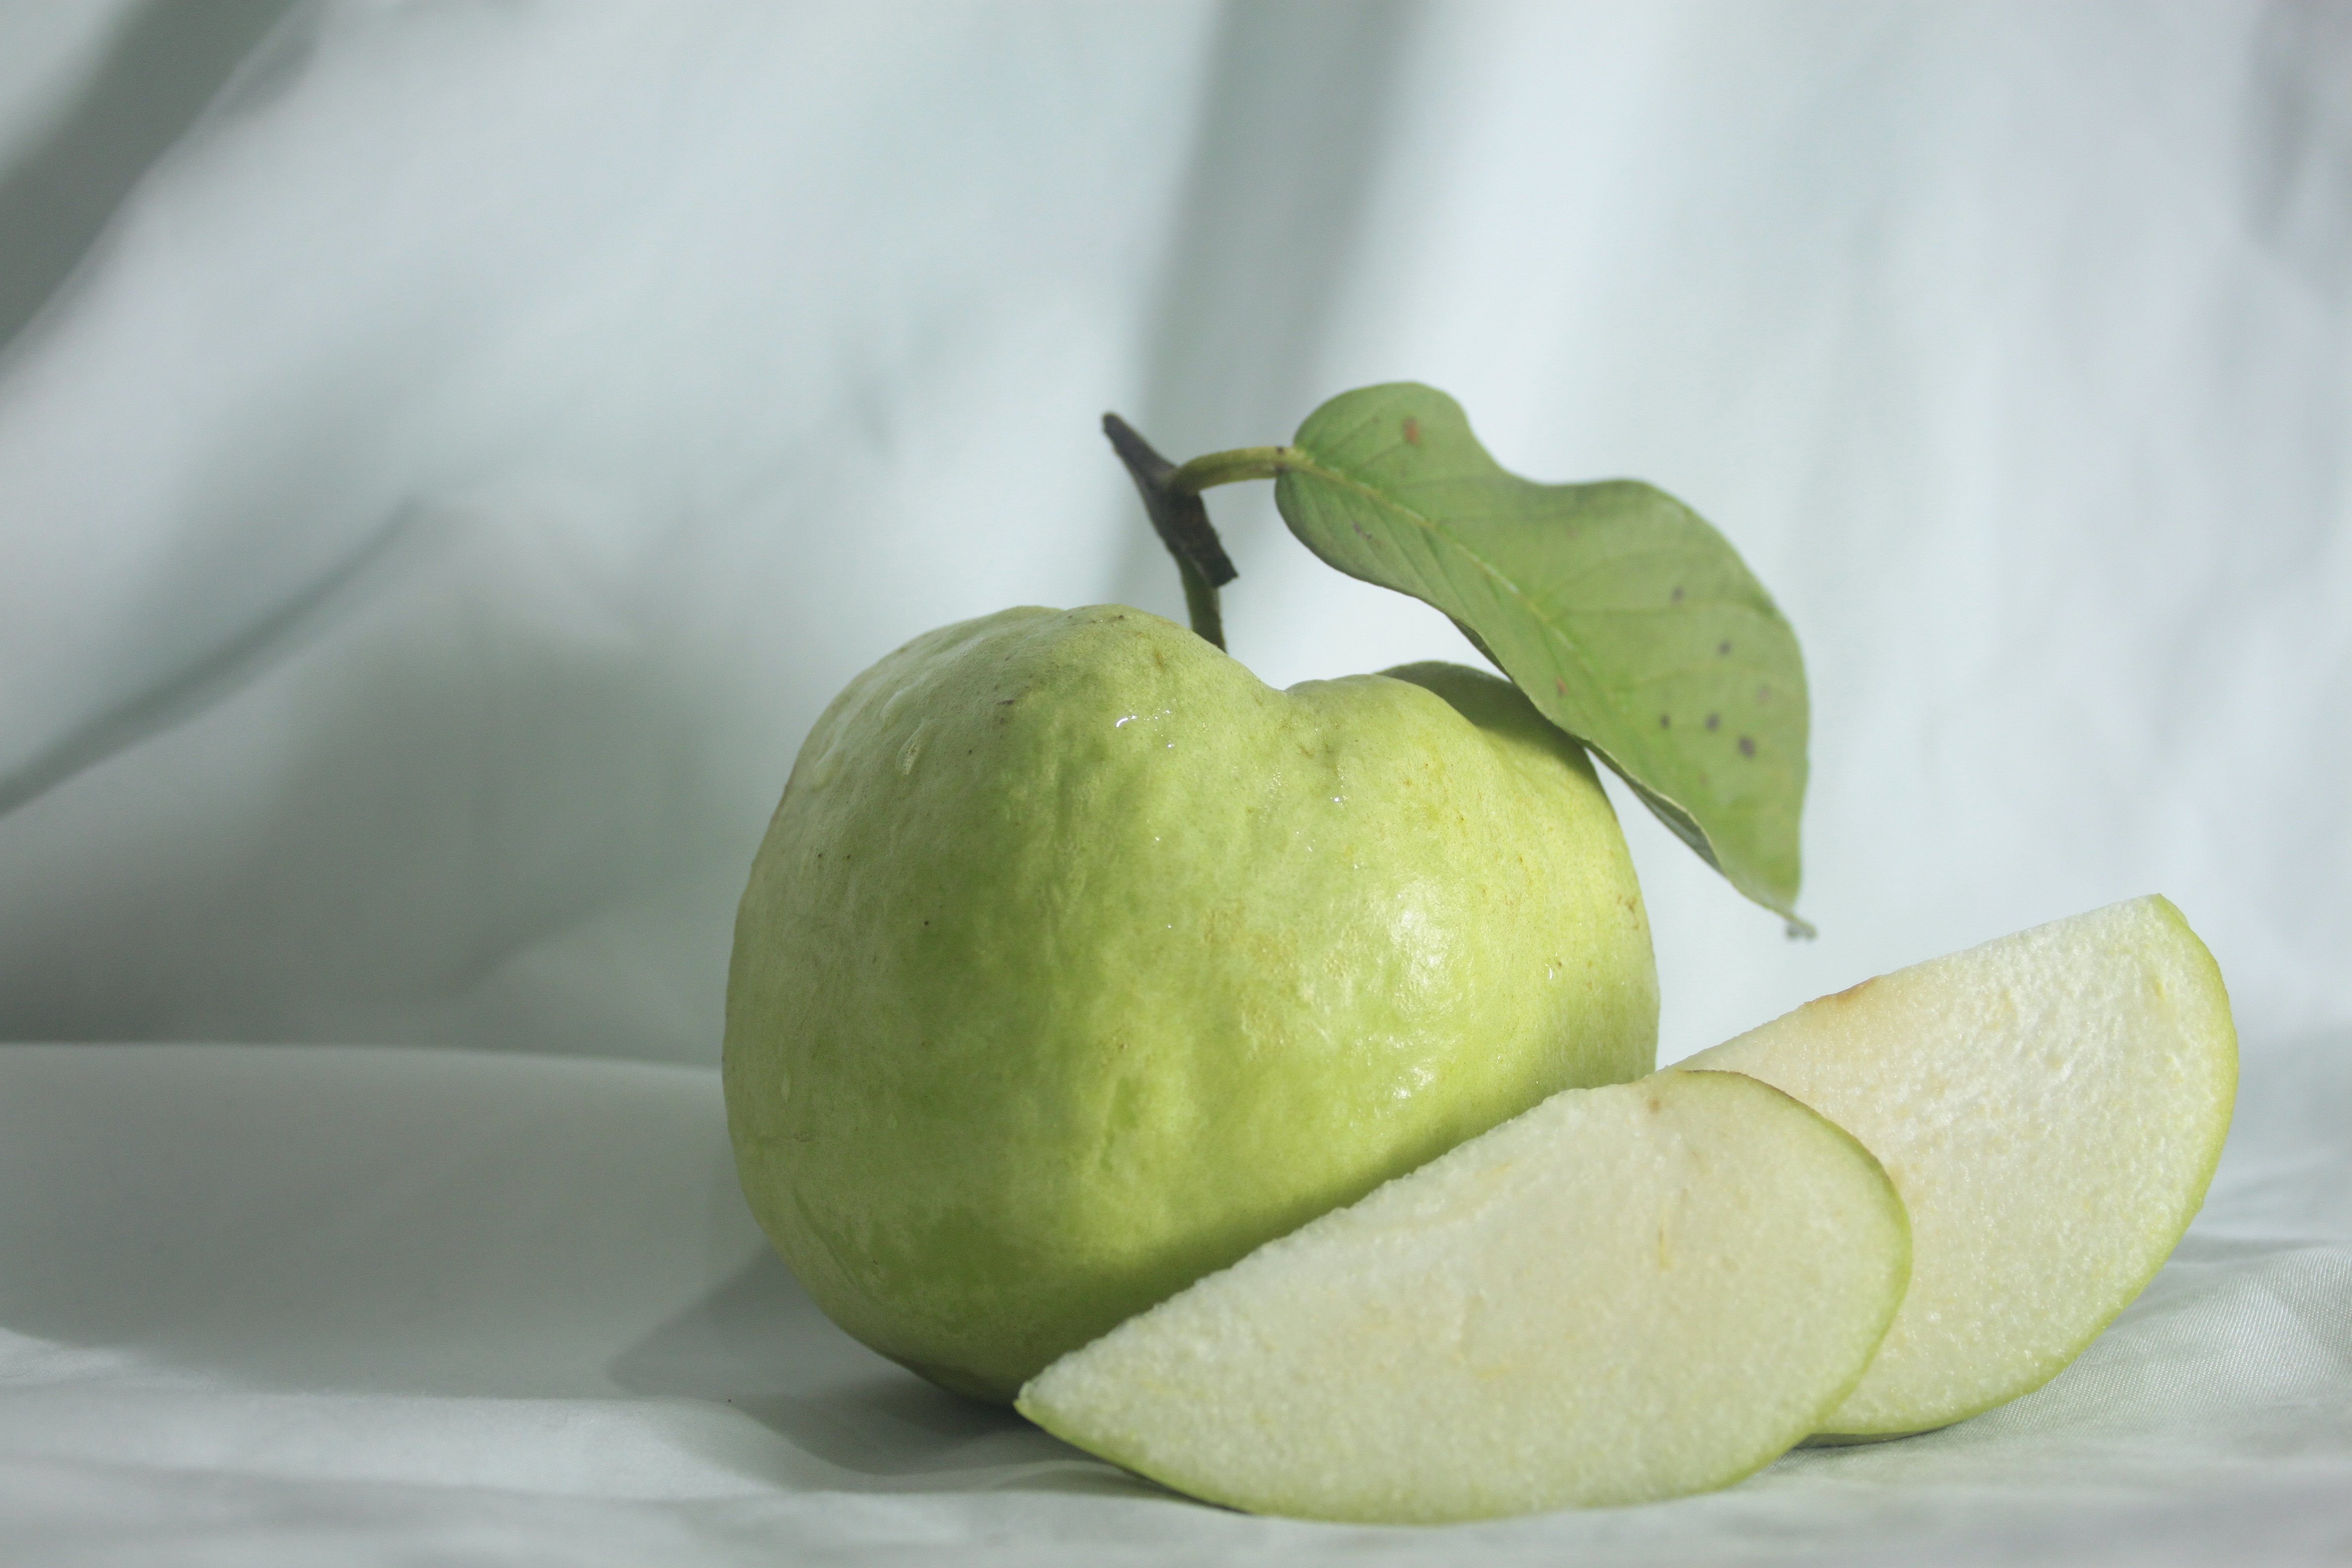
apple, plant, fruit, food, green, produce, pear, gourd, guava, citrus, flowering plant, granny smith, land plant